Yosef Qafih

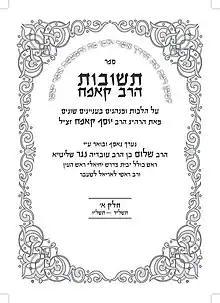
Halakhic responsa of Rabbi Yosef Qafih

Rabbi Qafih's followers observe halakhah as codified in Maimonides' Mishneh Torah with Qafih's commentary. Halakhic literature stemming from the rulings of Maimonides and Qafih has also been published. Although Rabbi Qafih had serious reservations about learning halakhah from halakhic compendiums and abridgments, for the benefit of the general public his students have published sefarim to aid in following the rulings of Maimonides and Qafih. Among these works, the following has been published: